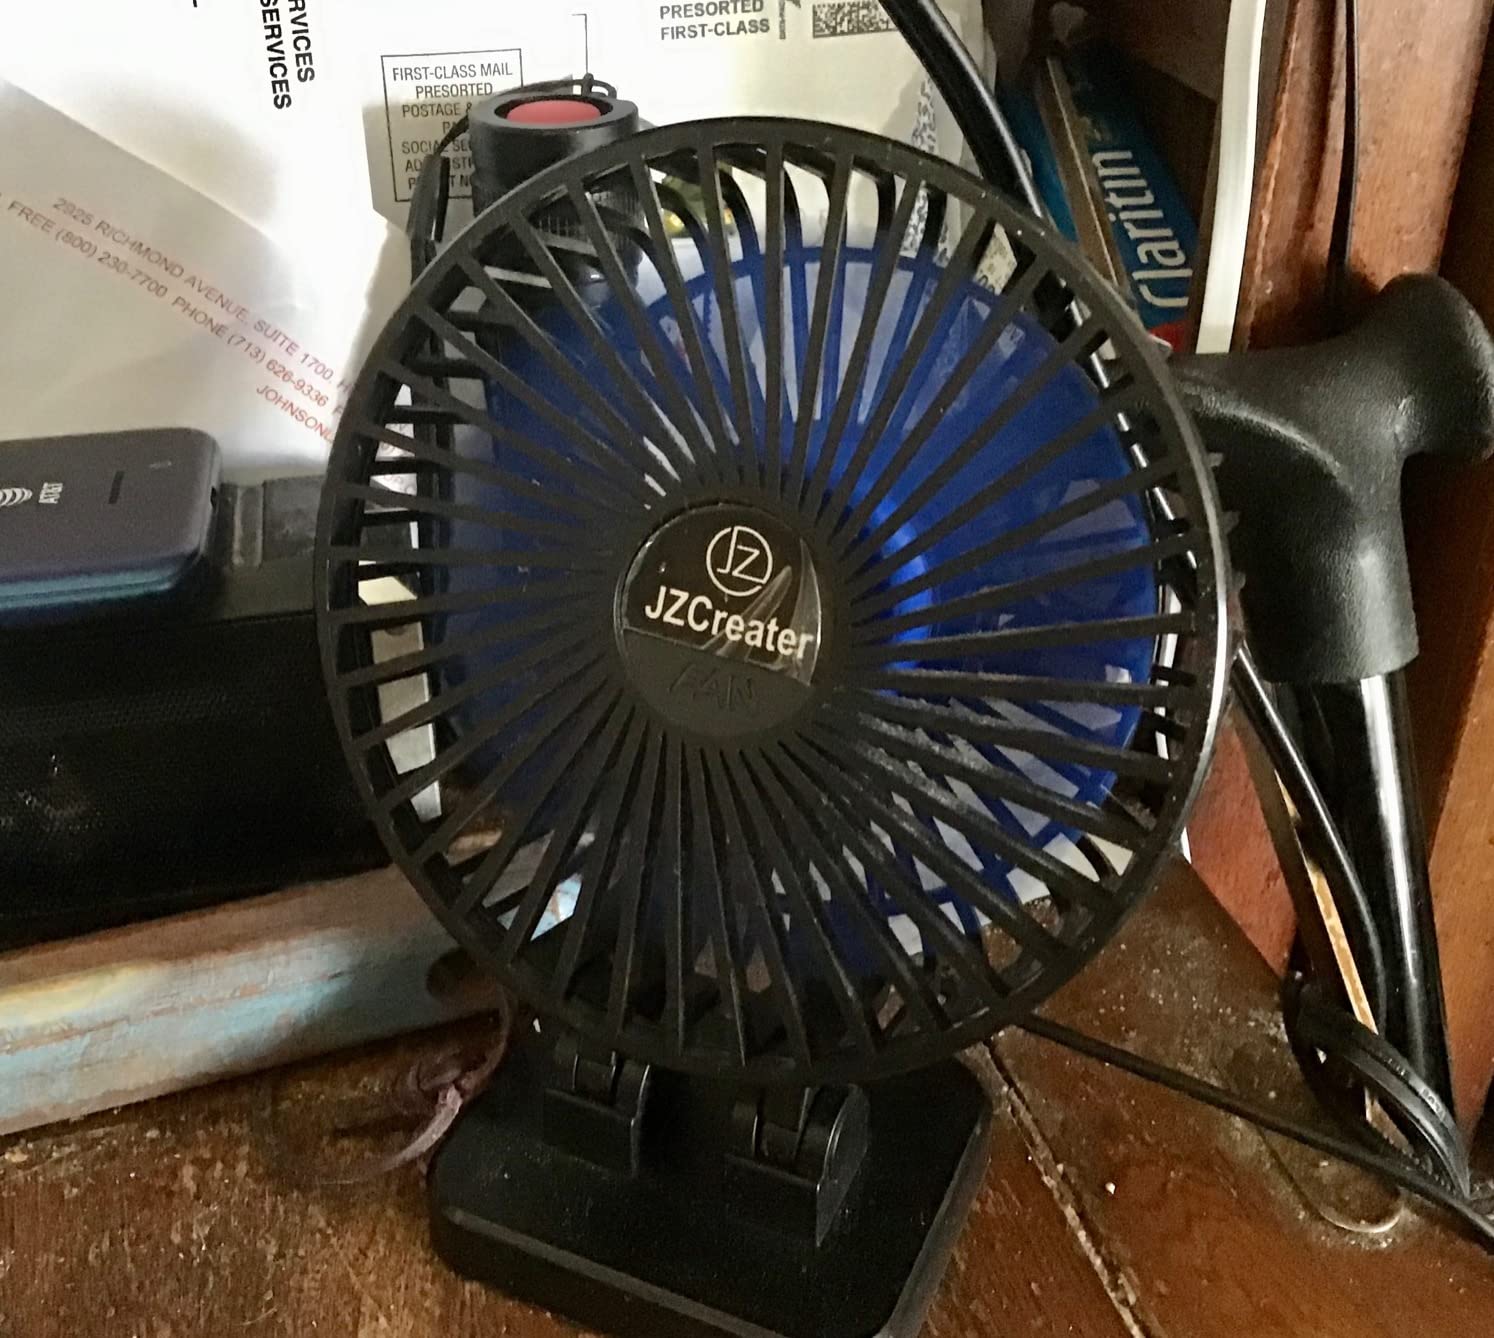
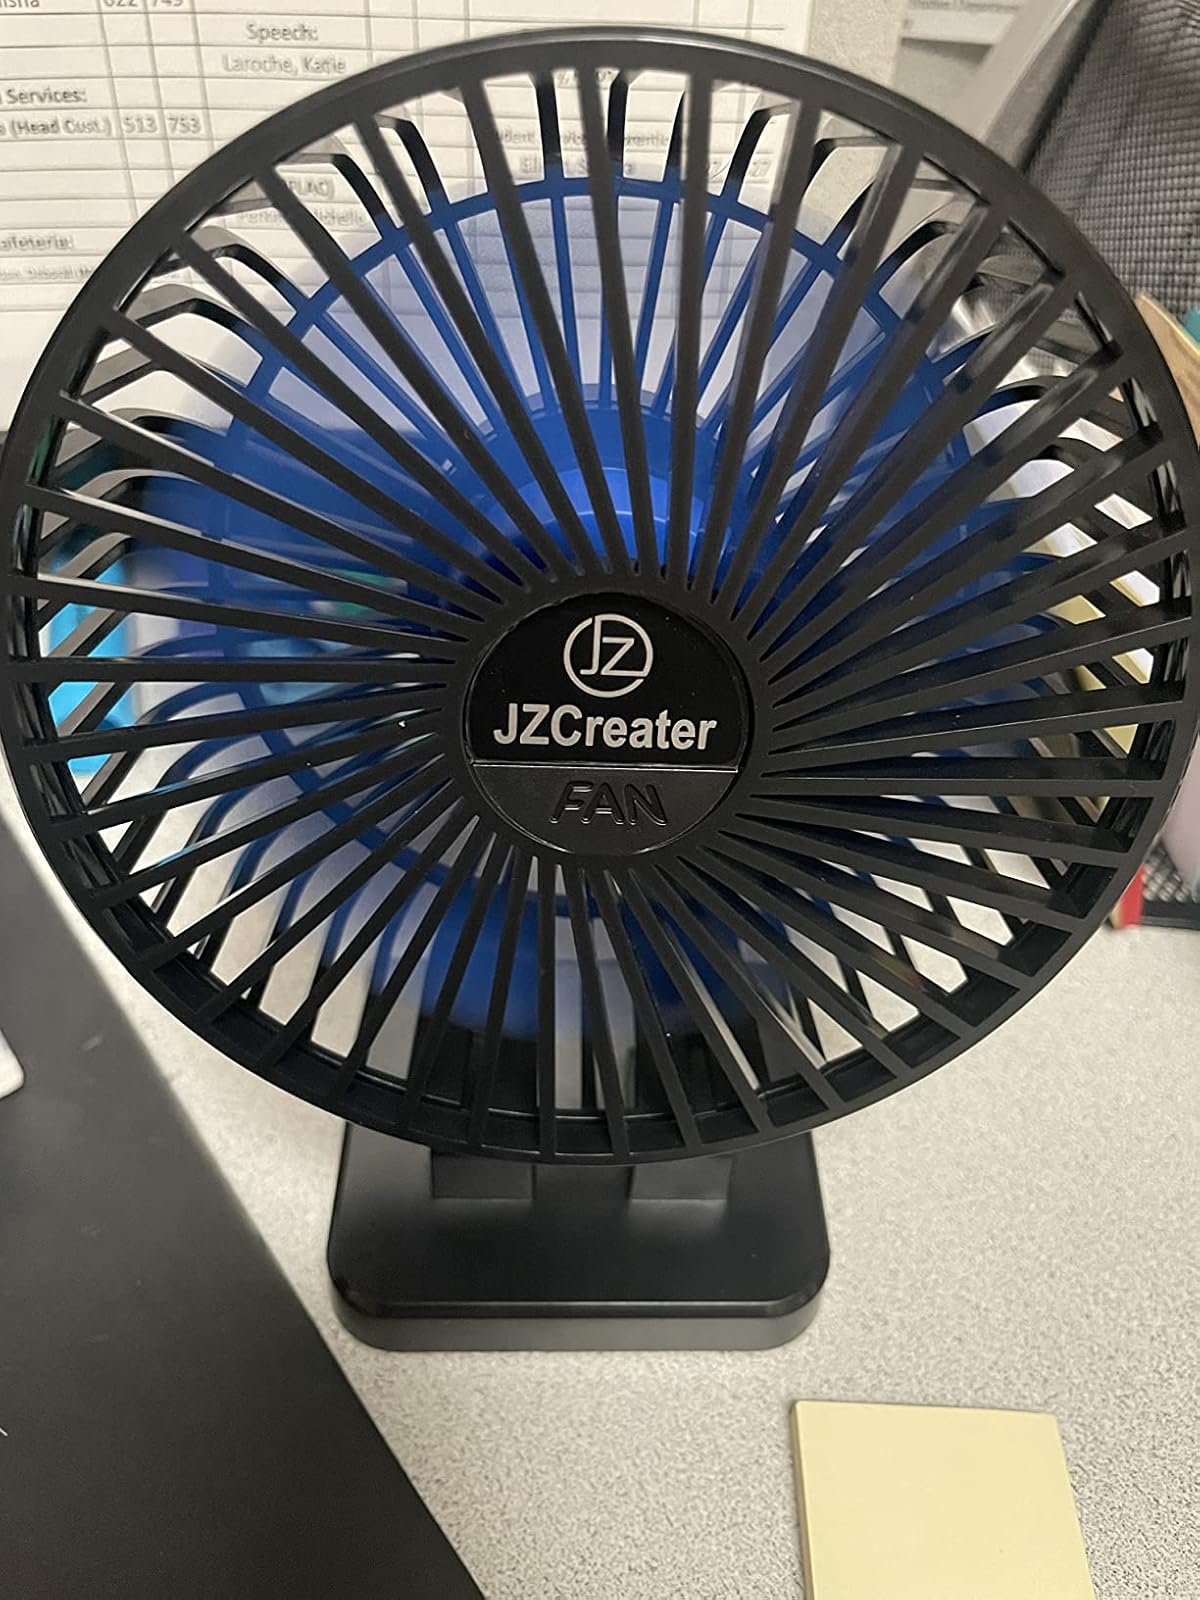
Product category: fan
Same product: yes